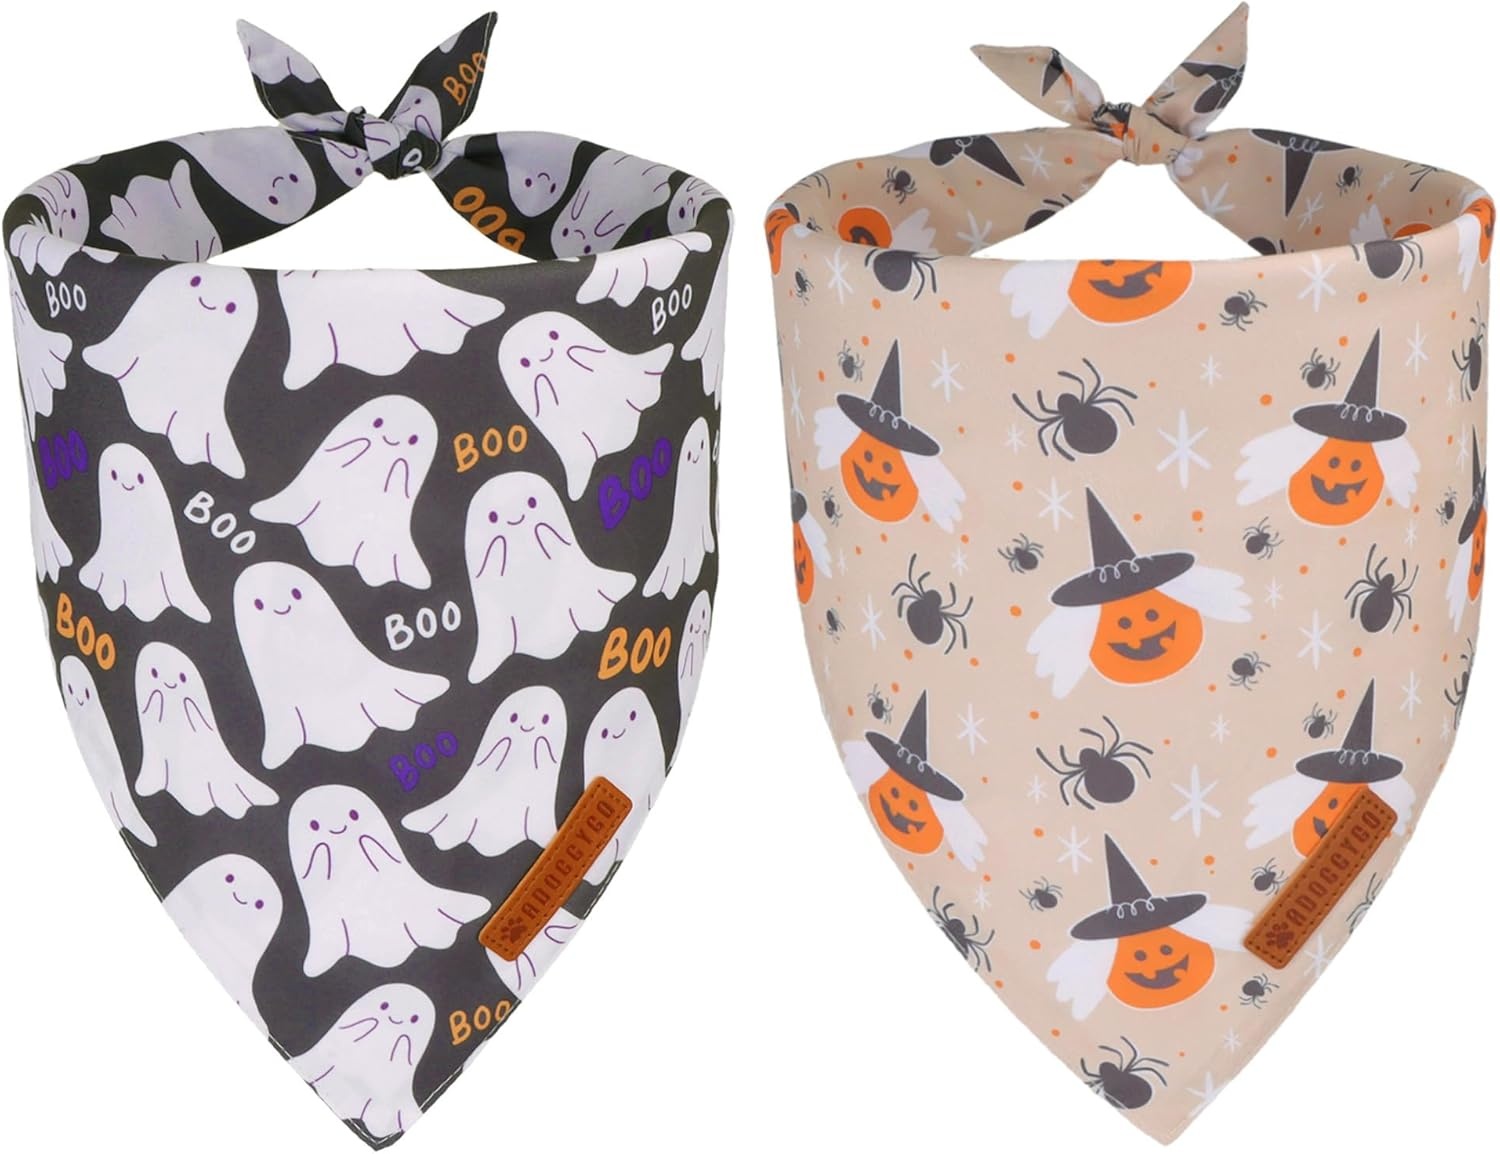
ADOGGYGO Halloween Dog Bandanas, Ghost Pumpkin Witch Scarf, Multi Size, Black Orange Halloween Bandanas for Small Dogs Pets (Small)
Overview Size : Small Occasion : Halloween, Holiday Theme : Halloween Special Feature : Adjustable, Comfortable, Durable, Lightweight, Reversible Breed Recommendation : Small Breeds About this item Halloween Dog Bandana: These dog bandanas feature adorable ghost patterns with “Boo” text and cute pumpkin - witch, spider patterns. Full of Halloween atmosphere, make your pet look super attractive and eye - catching during halloween Multiple Size: Small fits necks up to 12'', Large fits necks up to 18'', X-Large fits necks up to 22''. Please measure the size of your pet and leave room to tie knot. Whether it’s a tiny pup or a big breed, you’ll find the right fit for comfort. Premium Quality Material: Made of soft polyester fabric, they’re cozy for all - day wear. Neat stitching prevents fraying, and the double - layer design makes these Halloween dog scarves more durable—perfect for withstanding your dog’s festive adventures. Multi Occasions: Halloween dog scarf is ideal for Halloween parties, trick - or - treating outings, fall photo shoots, or daily wear in October. A great gift for dog lovers—they dress up pets in spooky style and help manage drool, blending fashion and practicality. Package: 1* black ghost halloween dog bandana, 1* pumpkin witch dog halloween bandana. Let your furry friend join the Halloween fun!
Brand: ADOGGYGO
Category: Animals & Pet Supplies > Pet Supplies > Pet Apparel > Pet Bandanas